La Dornac

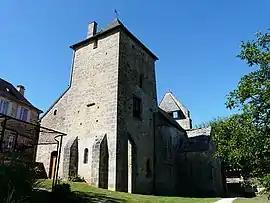
The church in La Dornac

La Dornac is a commune in the Dordogne department in Nouvelle-Aquitaine in southwestern France.